William Marshall (British Army officer, born 1865)

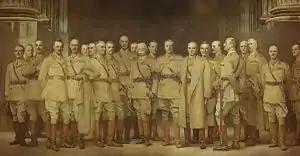
Some General Officers of the Great War. Lieutenant General Sir William Marshall is fourth from the right.

With Lieutenant General Sir Frederick Maude's death as commander-in-chief from cholera (most probably from contaminated milk), the hugely popular commander was replaced by the careful and meticulous Marshall, appointed by General Sir William Robertson, the chief of the imperial general staff (CIGS) at the War Office in London, the latter determined to scale back operations in Mesopotamia. It was in this capacity that Marshall accepted the surrender of the Ottoman army at Mosul on 30 October 1918, with the signing of the armistice of Mudros.